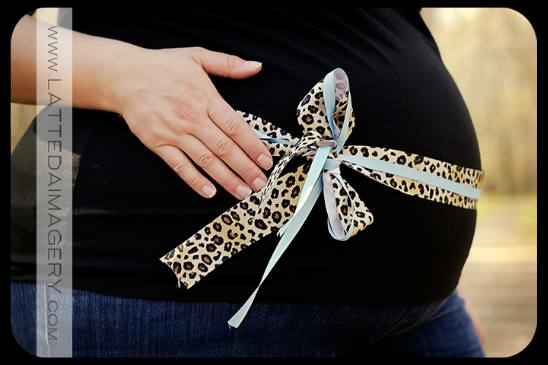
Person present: Yes